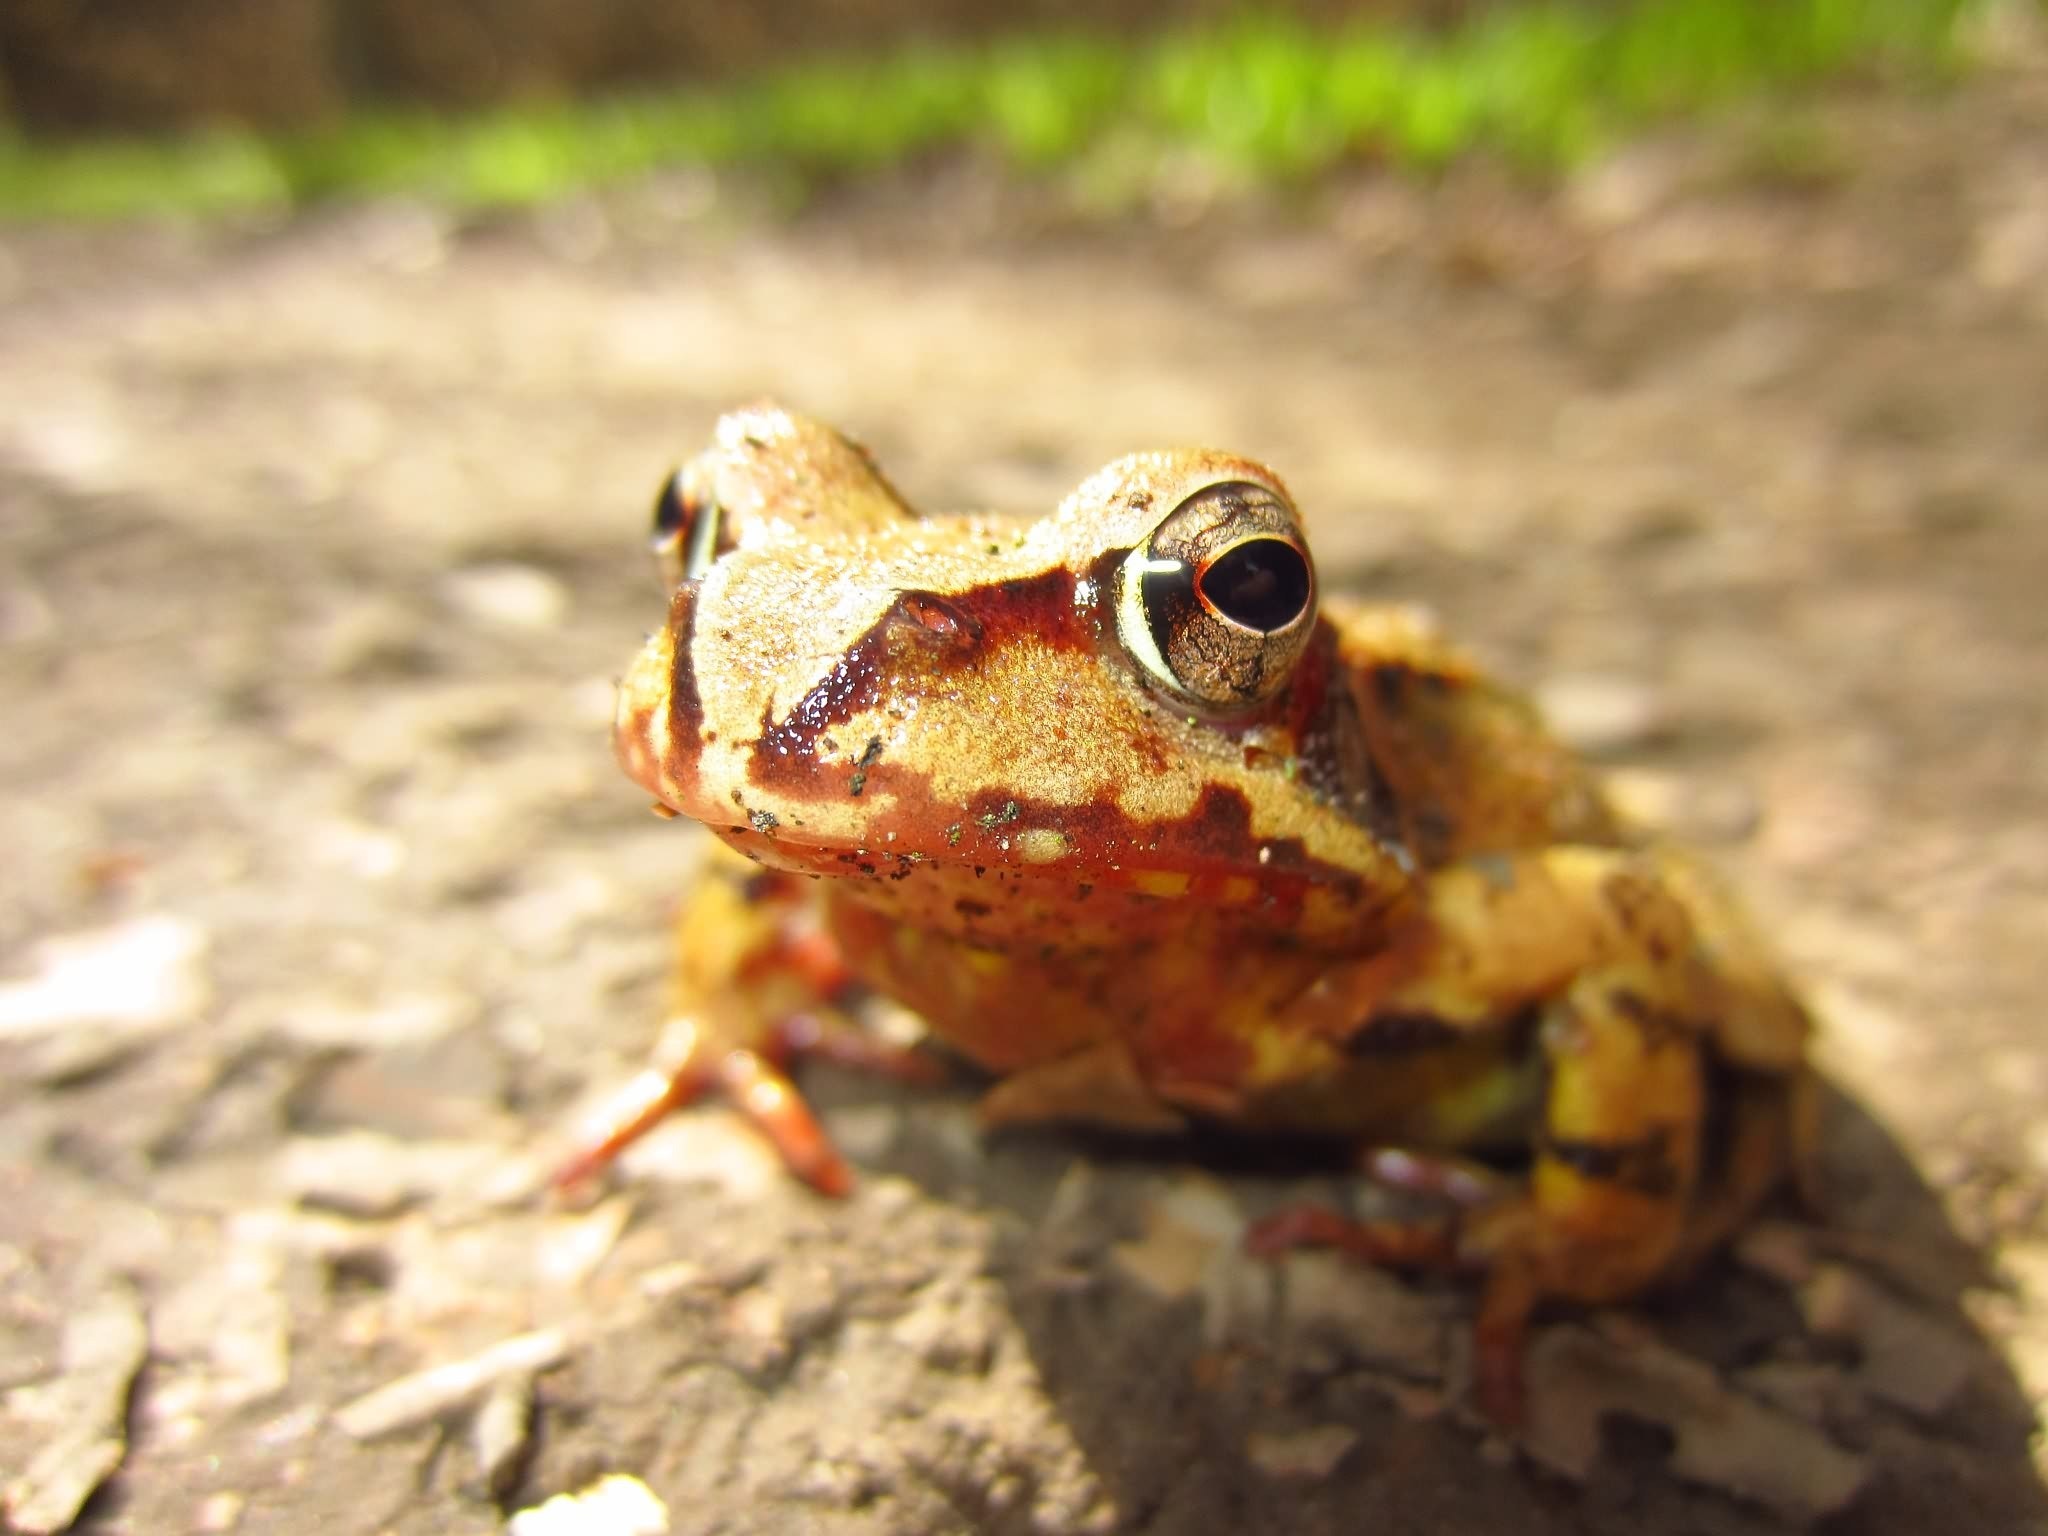
toad, frog, amphibian, True frog, bullfrog, terrestrial animal, organism, eleutherodactylus, adaptation, Shrub frog, True toad, eye, bufo, cane toad, photography, Beaked Toad, plant, wildlife, macro photography, Spring peeper, California red legged frog